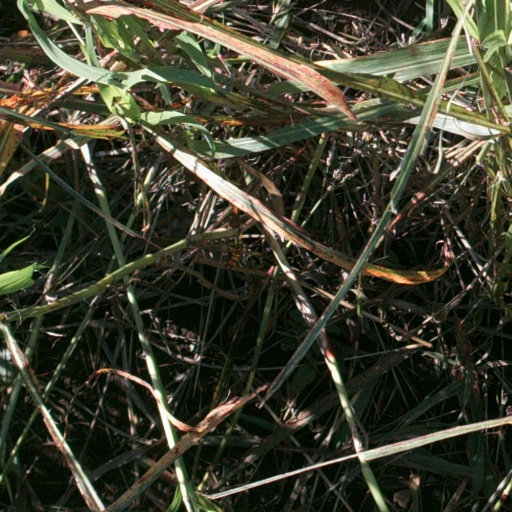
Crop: sorghum